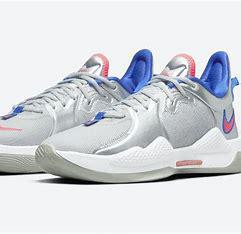
Brand: Nike
Model: Pg 5